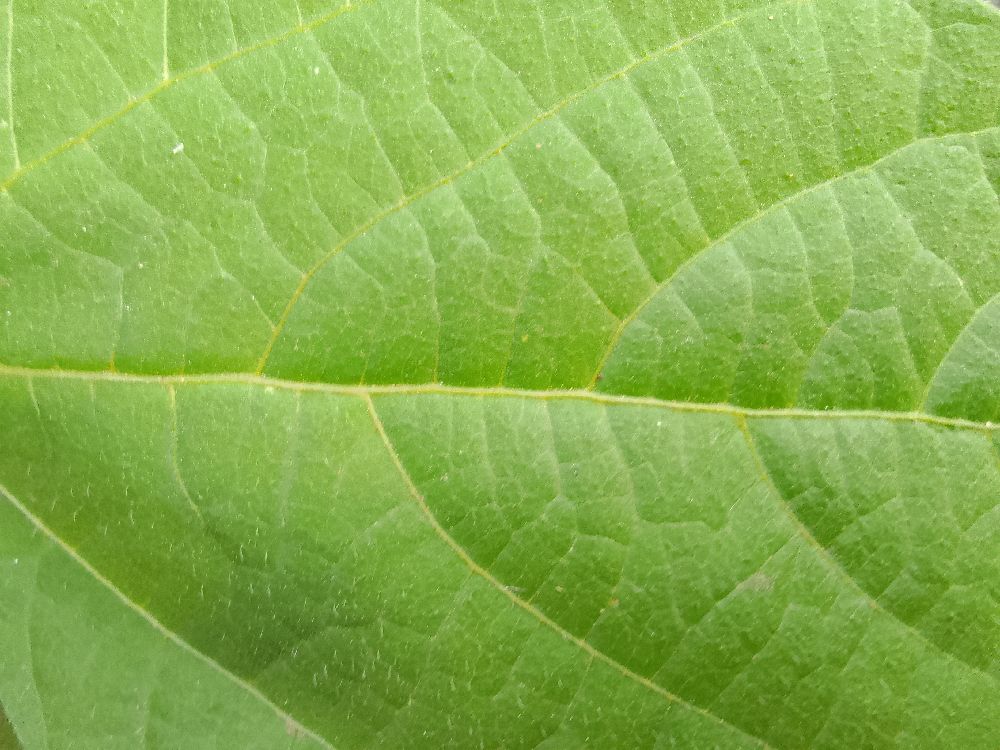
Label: healthy